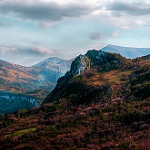
Label: mountain